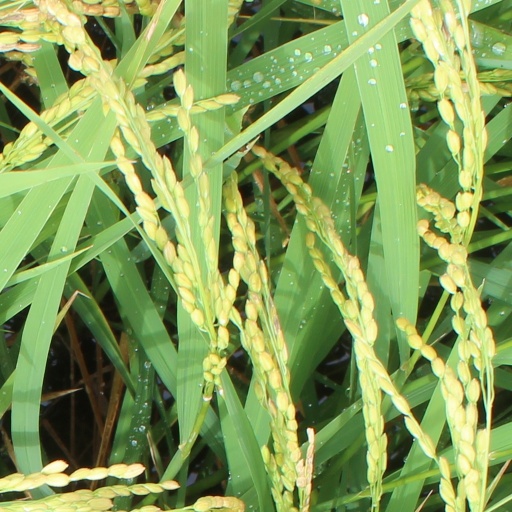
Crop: rice